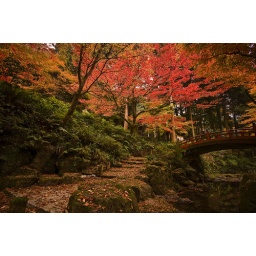
autumn over the red bridge